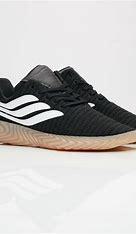
Brand: Adidas
Model: Sobakov